Bell (typeface)

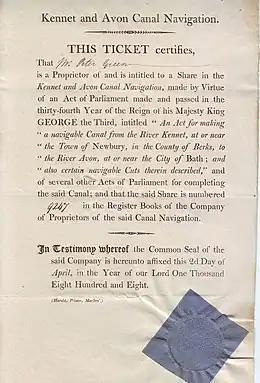
An 1808 share certificate for the Kennet and Avon Canal, using the Bell type or one similar to it.

While Bell's type was seldom seen after 1800 in England, it went on to become a favourite in the United States. When the Boston publisher Henry Houghton went to Europe to purchase type for his Riverside Press in 1864 he purchased the Bell from its then-owners the Fann Street Foundry, who were at the time offering it for sale under the name "Old Face". Back in Boston the face was called "copperplate" and copied by electrotyping. In 1900, when Bruce Rogers found the face at the Riverside Press, he used it for book work under the name "Brimmer". Daniel Berkeley Updike used another font of this type at his Merrymount Press where it was called "Mountjoye". Morison, who corresponded extensively with Updike, was impressed with the typefaces' quality and after researching their history arranged for Monotype to develop a revival for Monotype's hot metal typesetting system, in collaboration with Stephenson Blake who held the original. The Monotype revival included a wide range of Austin's character variants, including swash versions of the italic A, J, N, Q, T, V, and Y. The designer Jan Tschichold favored the typeface Bell in much of his book design, and mentioned it in his book "Typographische Gestaltung."